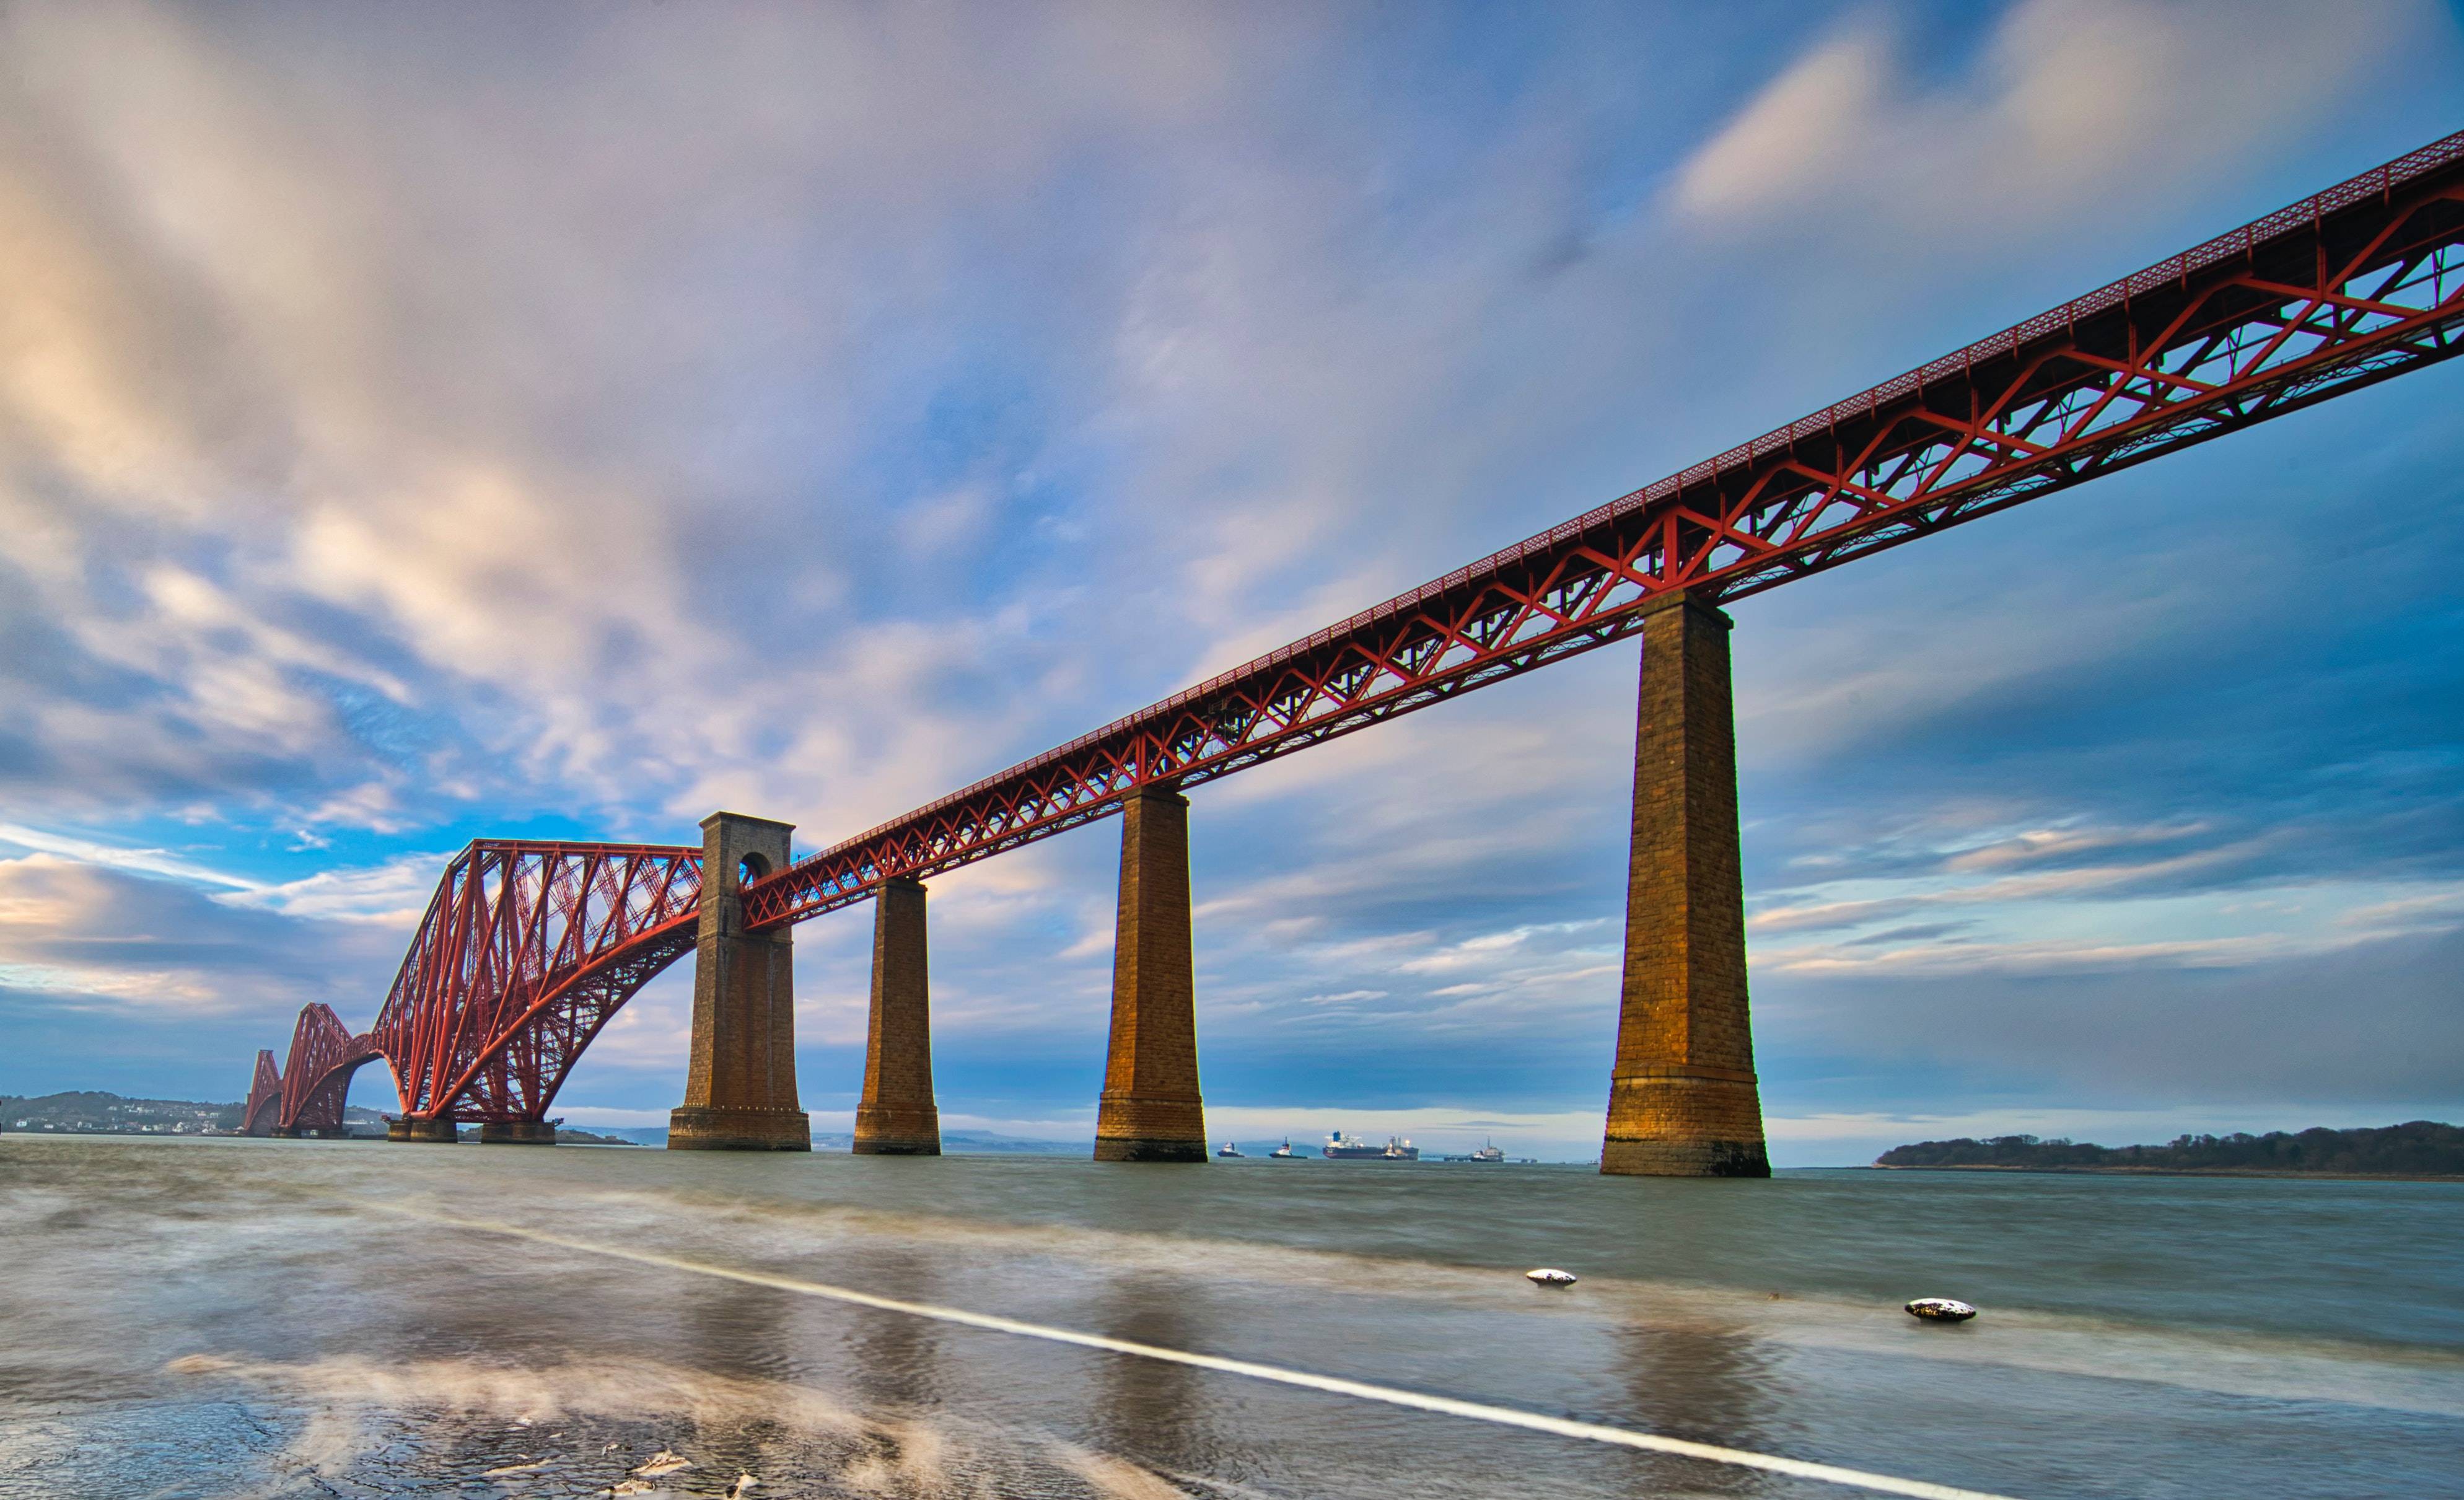
sky, bridge, fixed link, sea, landmark, cloud, girder bridge, horizon, water, ocean, coast, skyway, beam bridge, nonbuilding structure, pier, road, architecture, wave, landscape, tide, box girder bridge, tourism